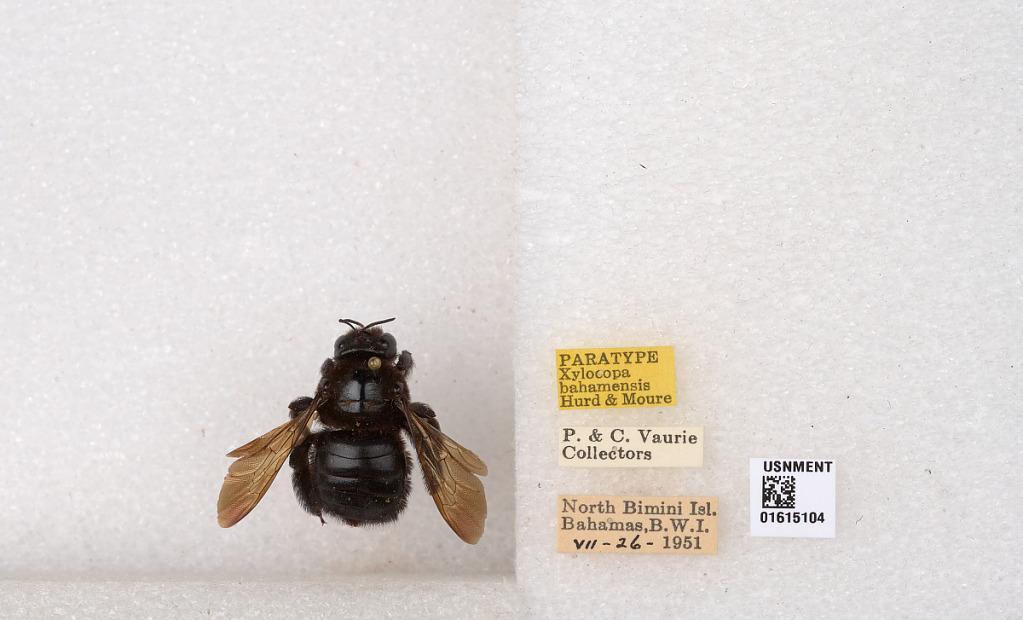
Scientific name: Xylocopa (Neoxylocopa) bahamensis Moure & Hurd
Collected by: C. Vaurie, P. Vaurie & P. Vaurie
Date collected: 1951-7-26
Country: Bahamas
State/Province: Bimini
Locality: North Bimini Island
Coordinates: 25.4261, -79.2129